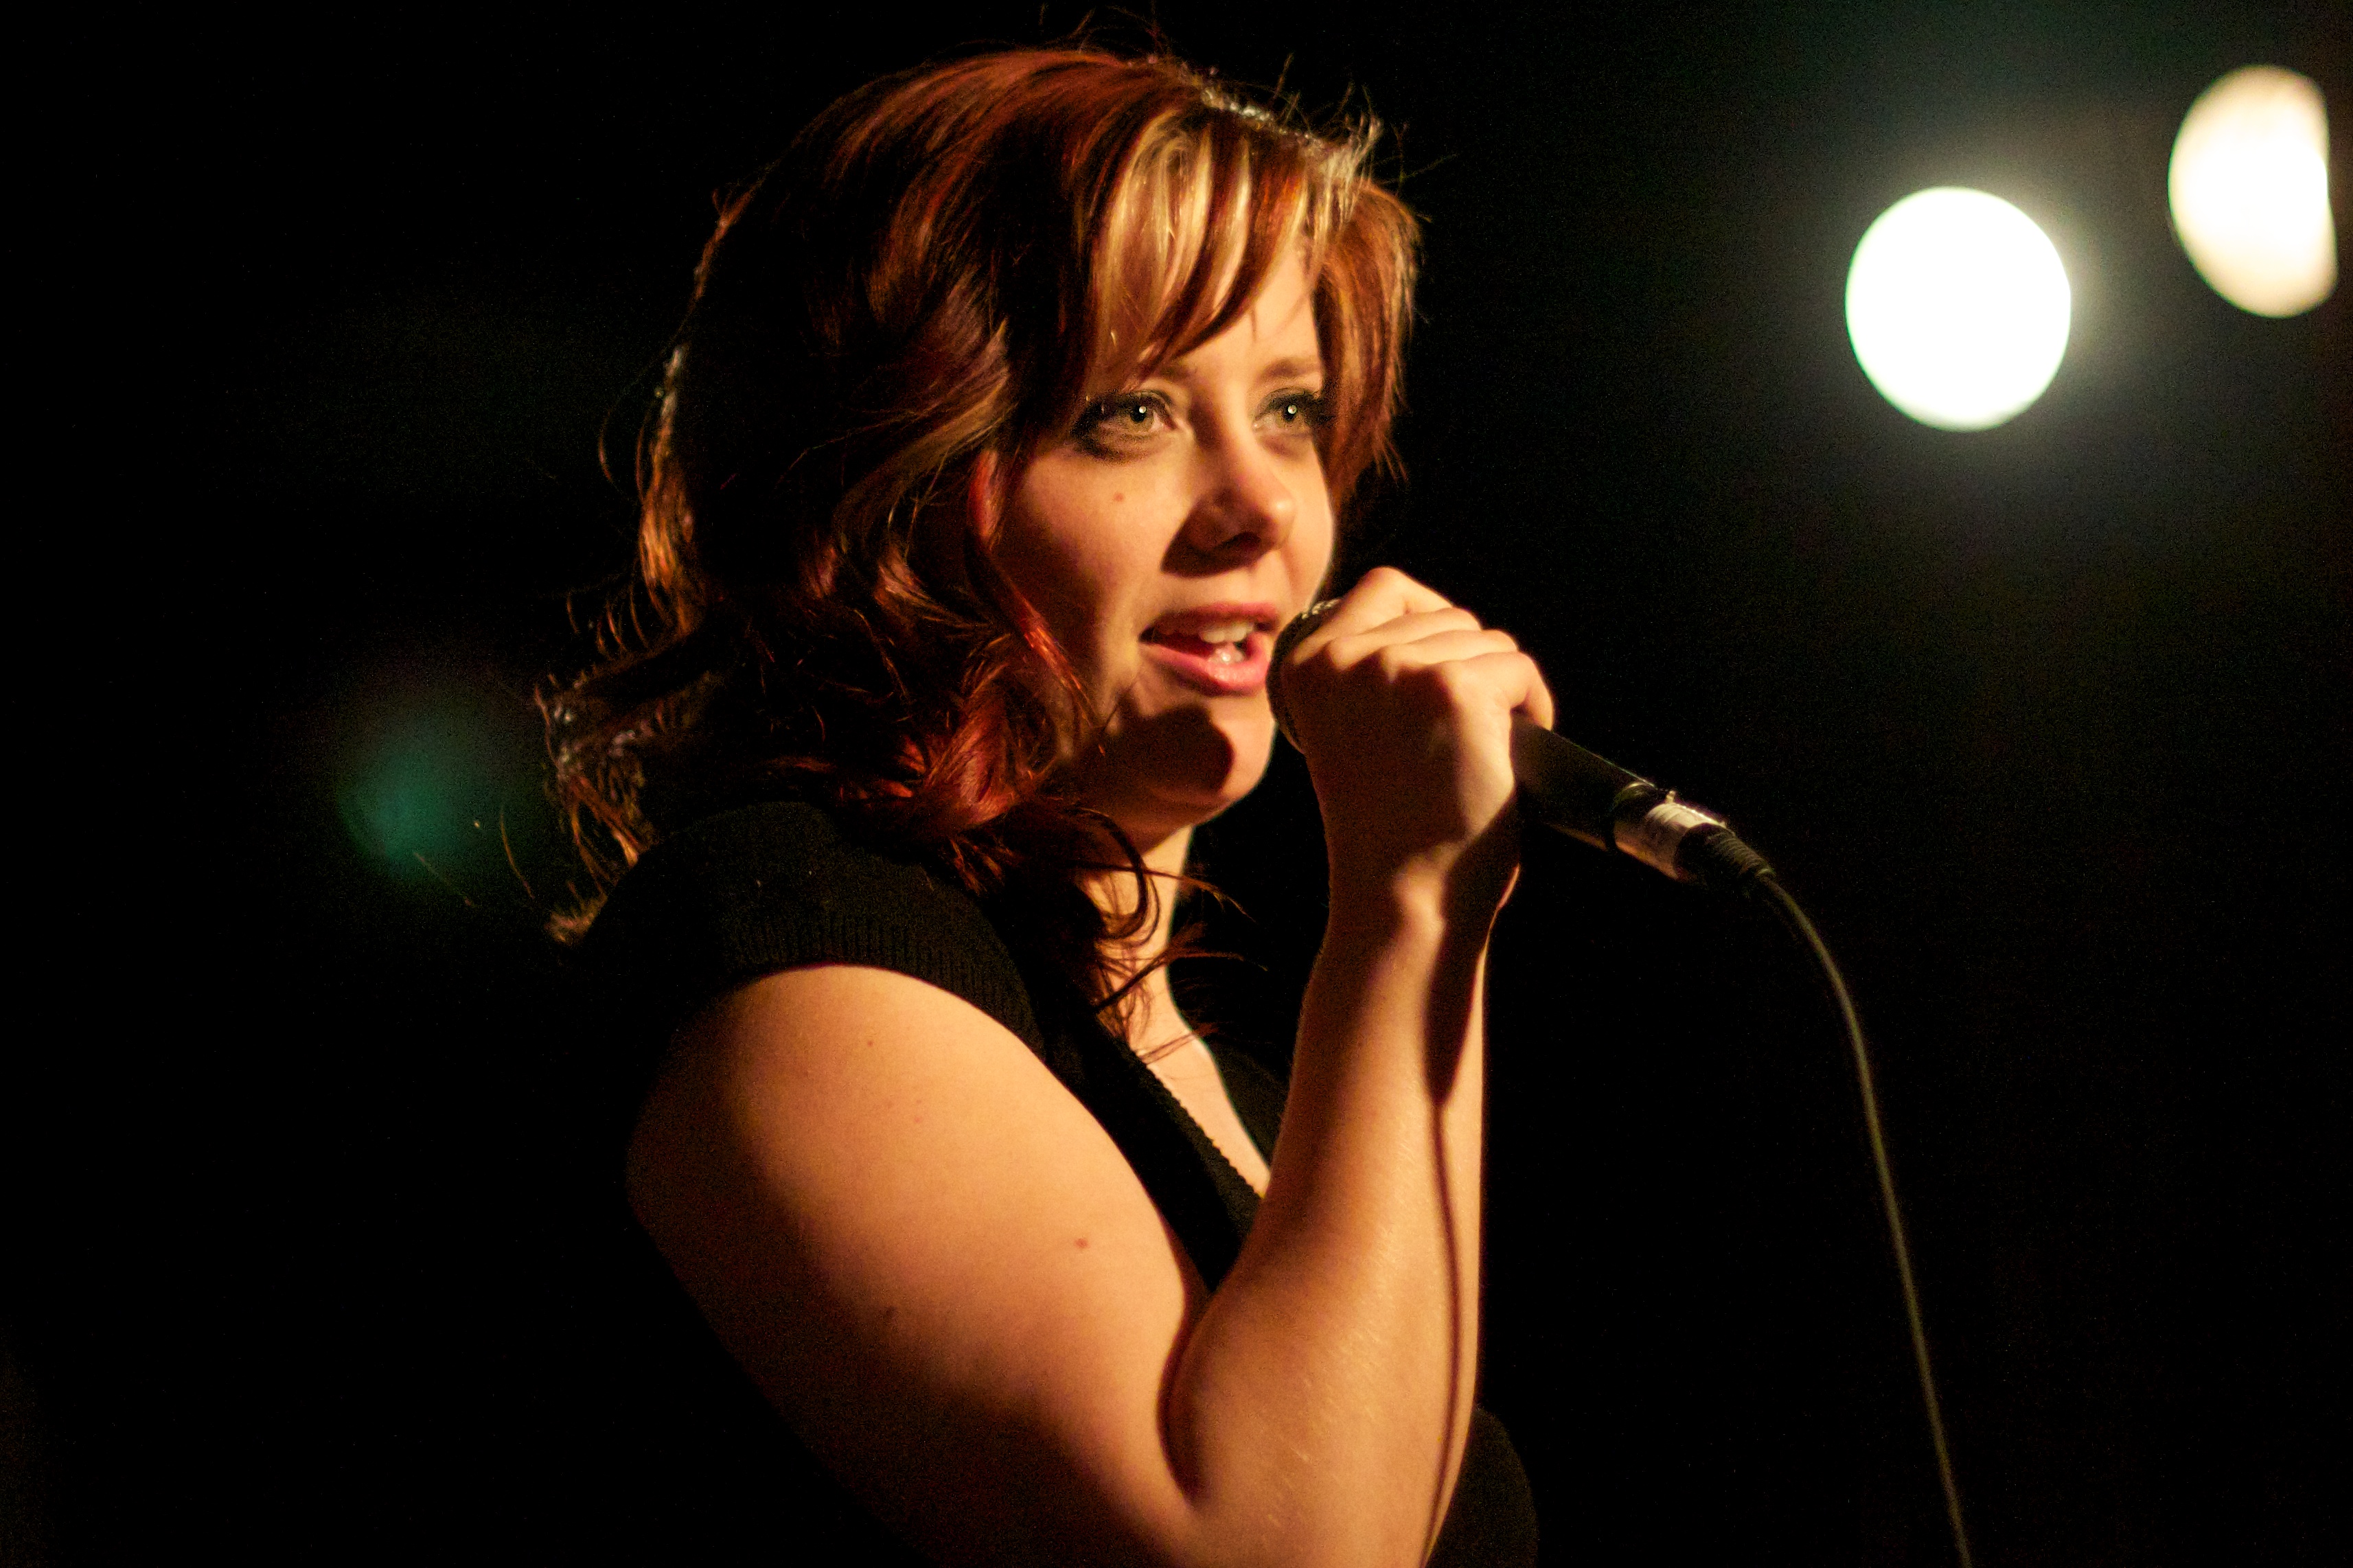
music, light, concert, singer, darkness, musician, stage, performance, singing, guitarist, entertainment, performing arts, singer songwriter